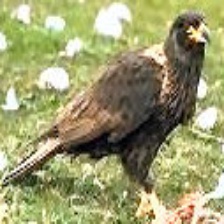
Species: STRIATED CARACARA
Scientific name: PHALCOBOENUS AUSTRALIS